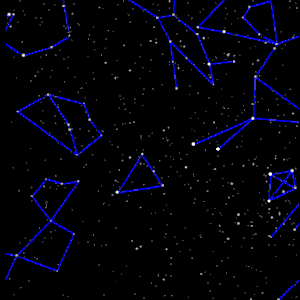
Le Triangle austral est une petite constellation de l'hémisphère sud dont les trois étoiles les plus lumineuses, de deuxième et troisième magnitude apparente, forment approximativement un triangle équilatéral.